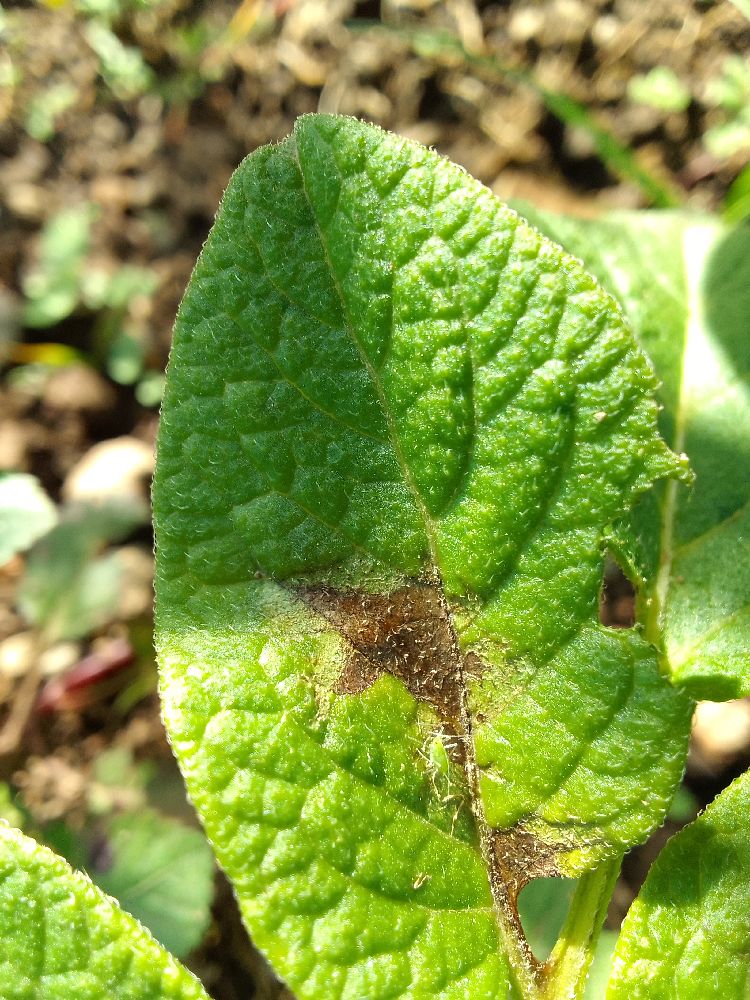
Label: Late blight